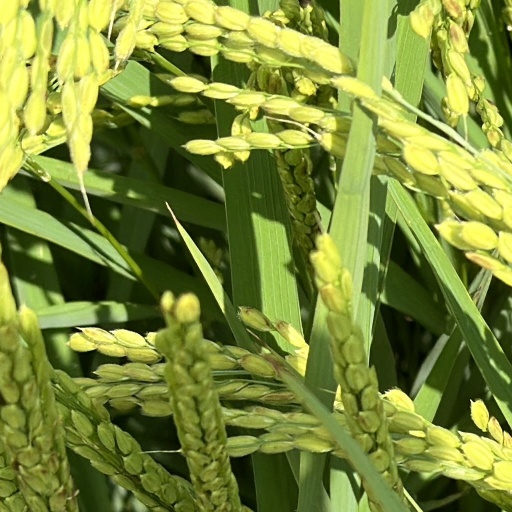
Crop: rice